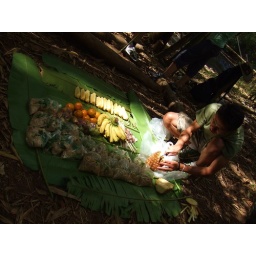
Pad Thai or Fried Rice in a bag along with fresh fruit served on banana leaves